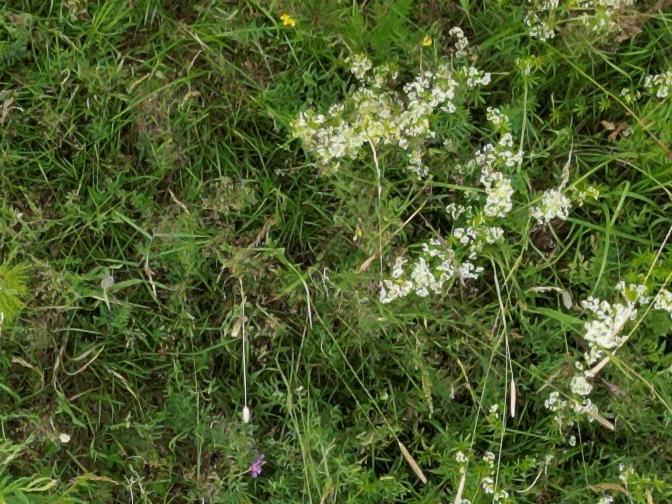
Flowers visible: yarrow flowers, yarrow flowers, yarrow flowers, yarrow flowers, yarrow flowers, yarrow flowers, yarrow flowers, yarrow flowers, yarrow flowers, yarrow flowers, yarrow flowers, yarrow flowers